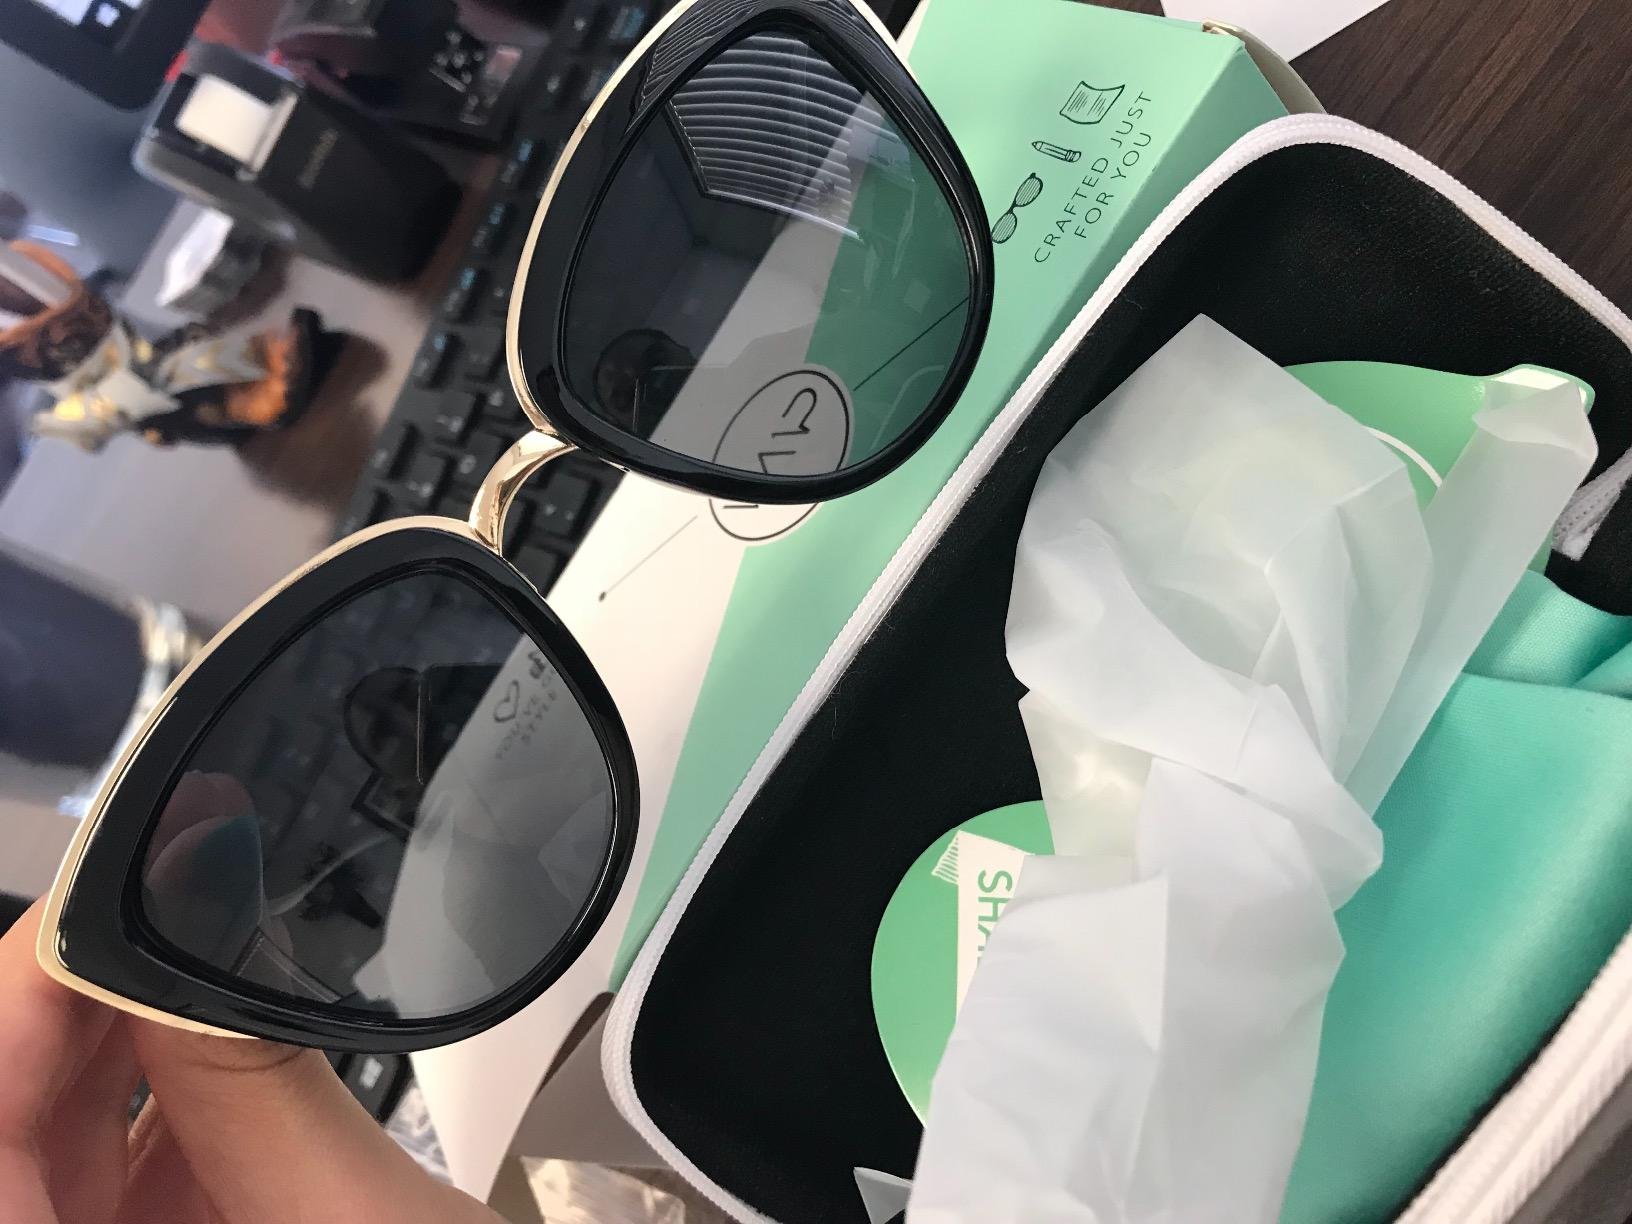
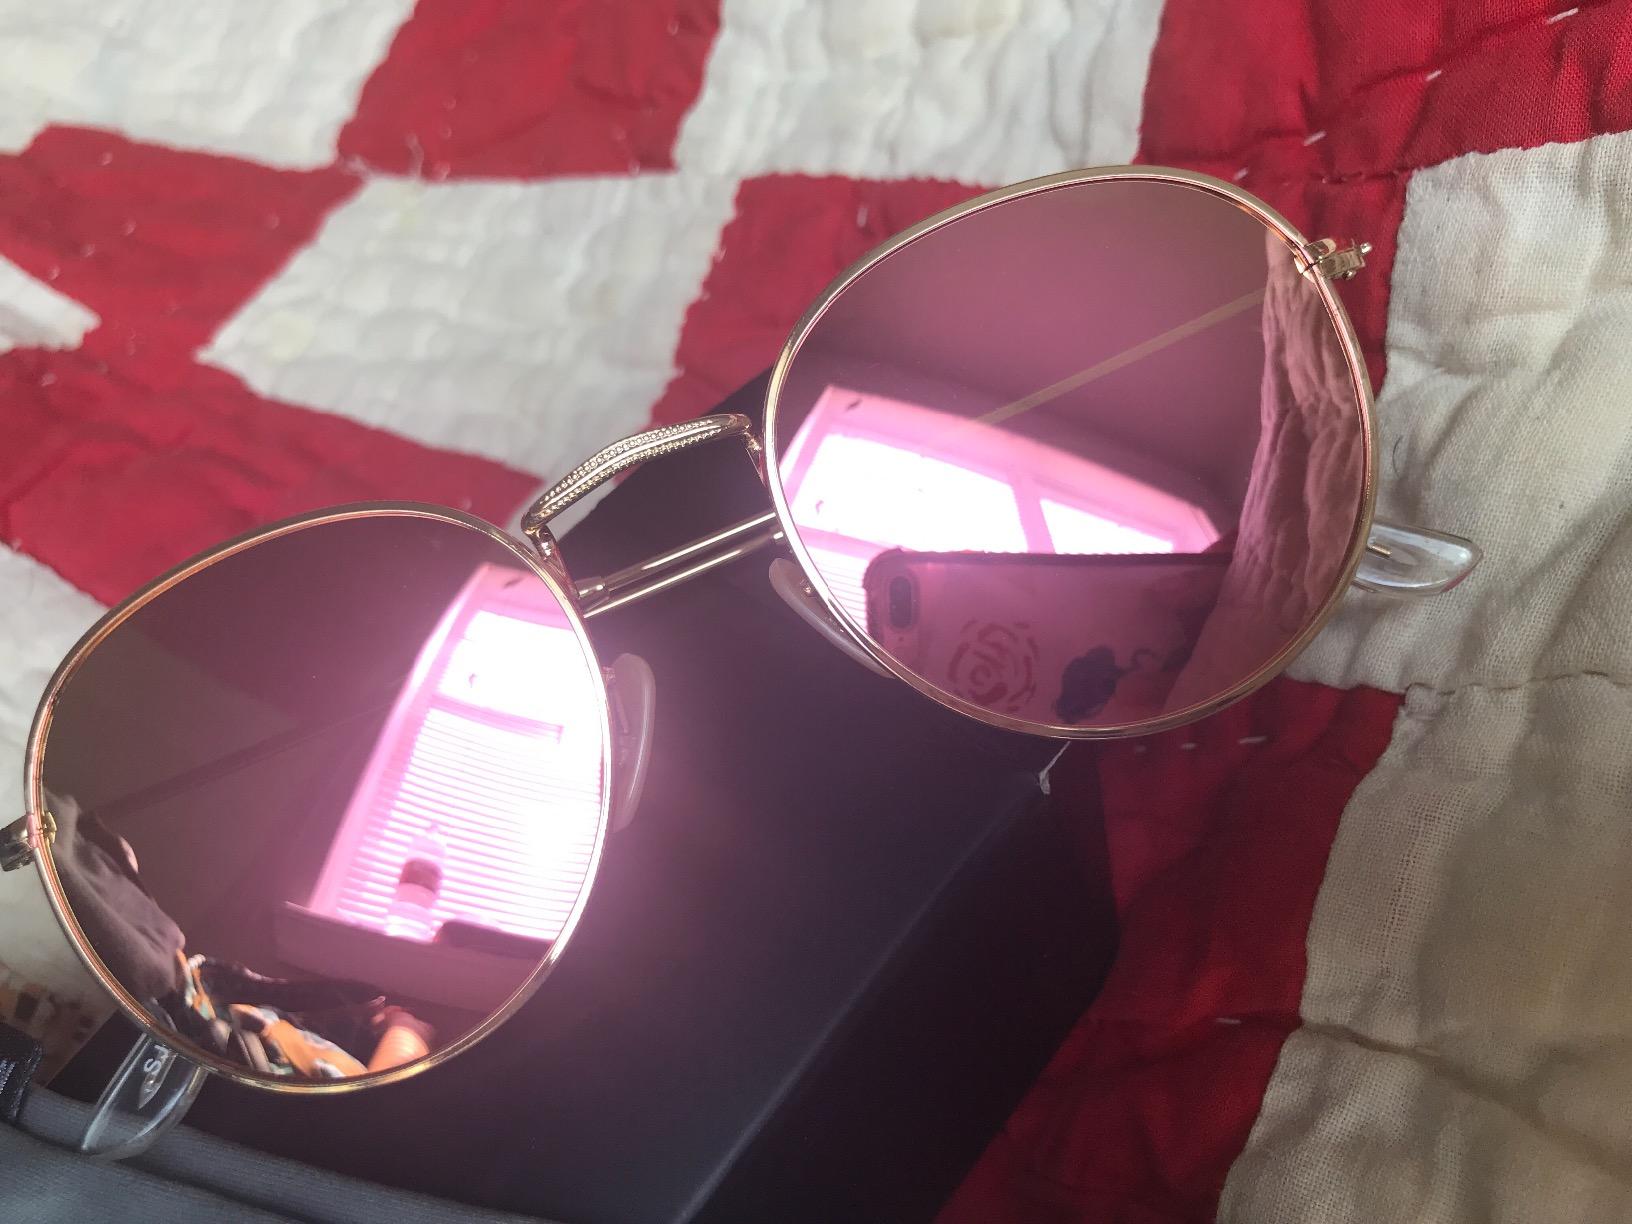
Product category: accessories_sunglasses
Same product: no